M. A. G. Osmani

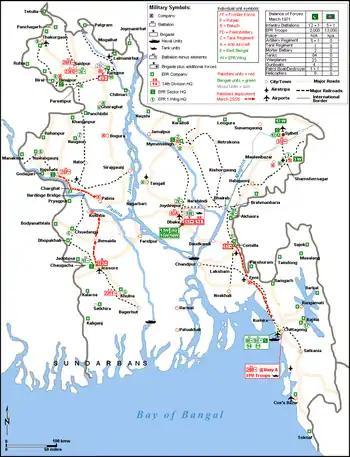
Pakistani and Bengali units on 25 March 1971, during Operation Searchlight; some unit locations are not shown.

Osmani and Ishfakul Majid formed part of the military advisory team for the Awami League leadership in 1971. As the political crisis deepened in March, many Bengali officers of the Pakistan Armed Forces looked to Bengali politicians for guidance and Osmani coordinated the clandestine meetings. Bengali military officers, alarmed by the build-up of Pakistani forces and concerned about their own safety, maintained contact with Rahman; some maintained contact with Awami League leaders through Osmani, who reportedly agreed to coordinate the activities of Bengali units. Toeing the party line, he advised the officers (including M. R. Mazunder, Chittagong martial-law administrator and Rezaul Jalil, CO of the 1st EBR) against "rash" actions.